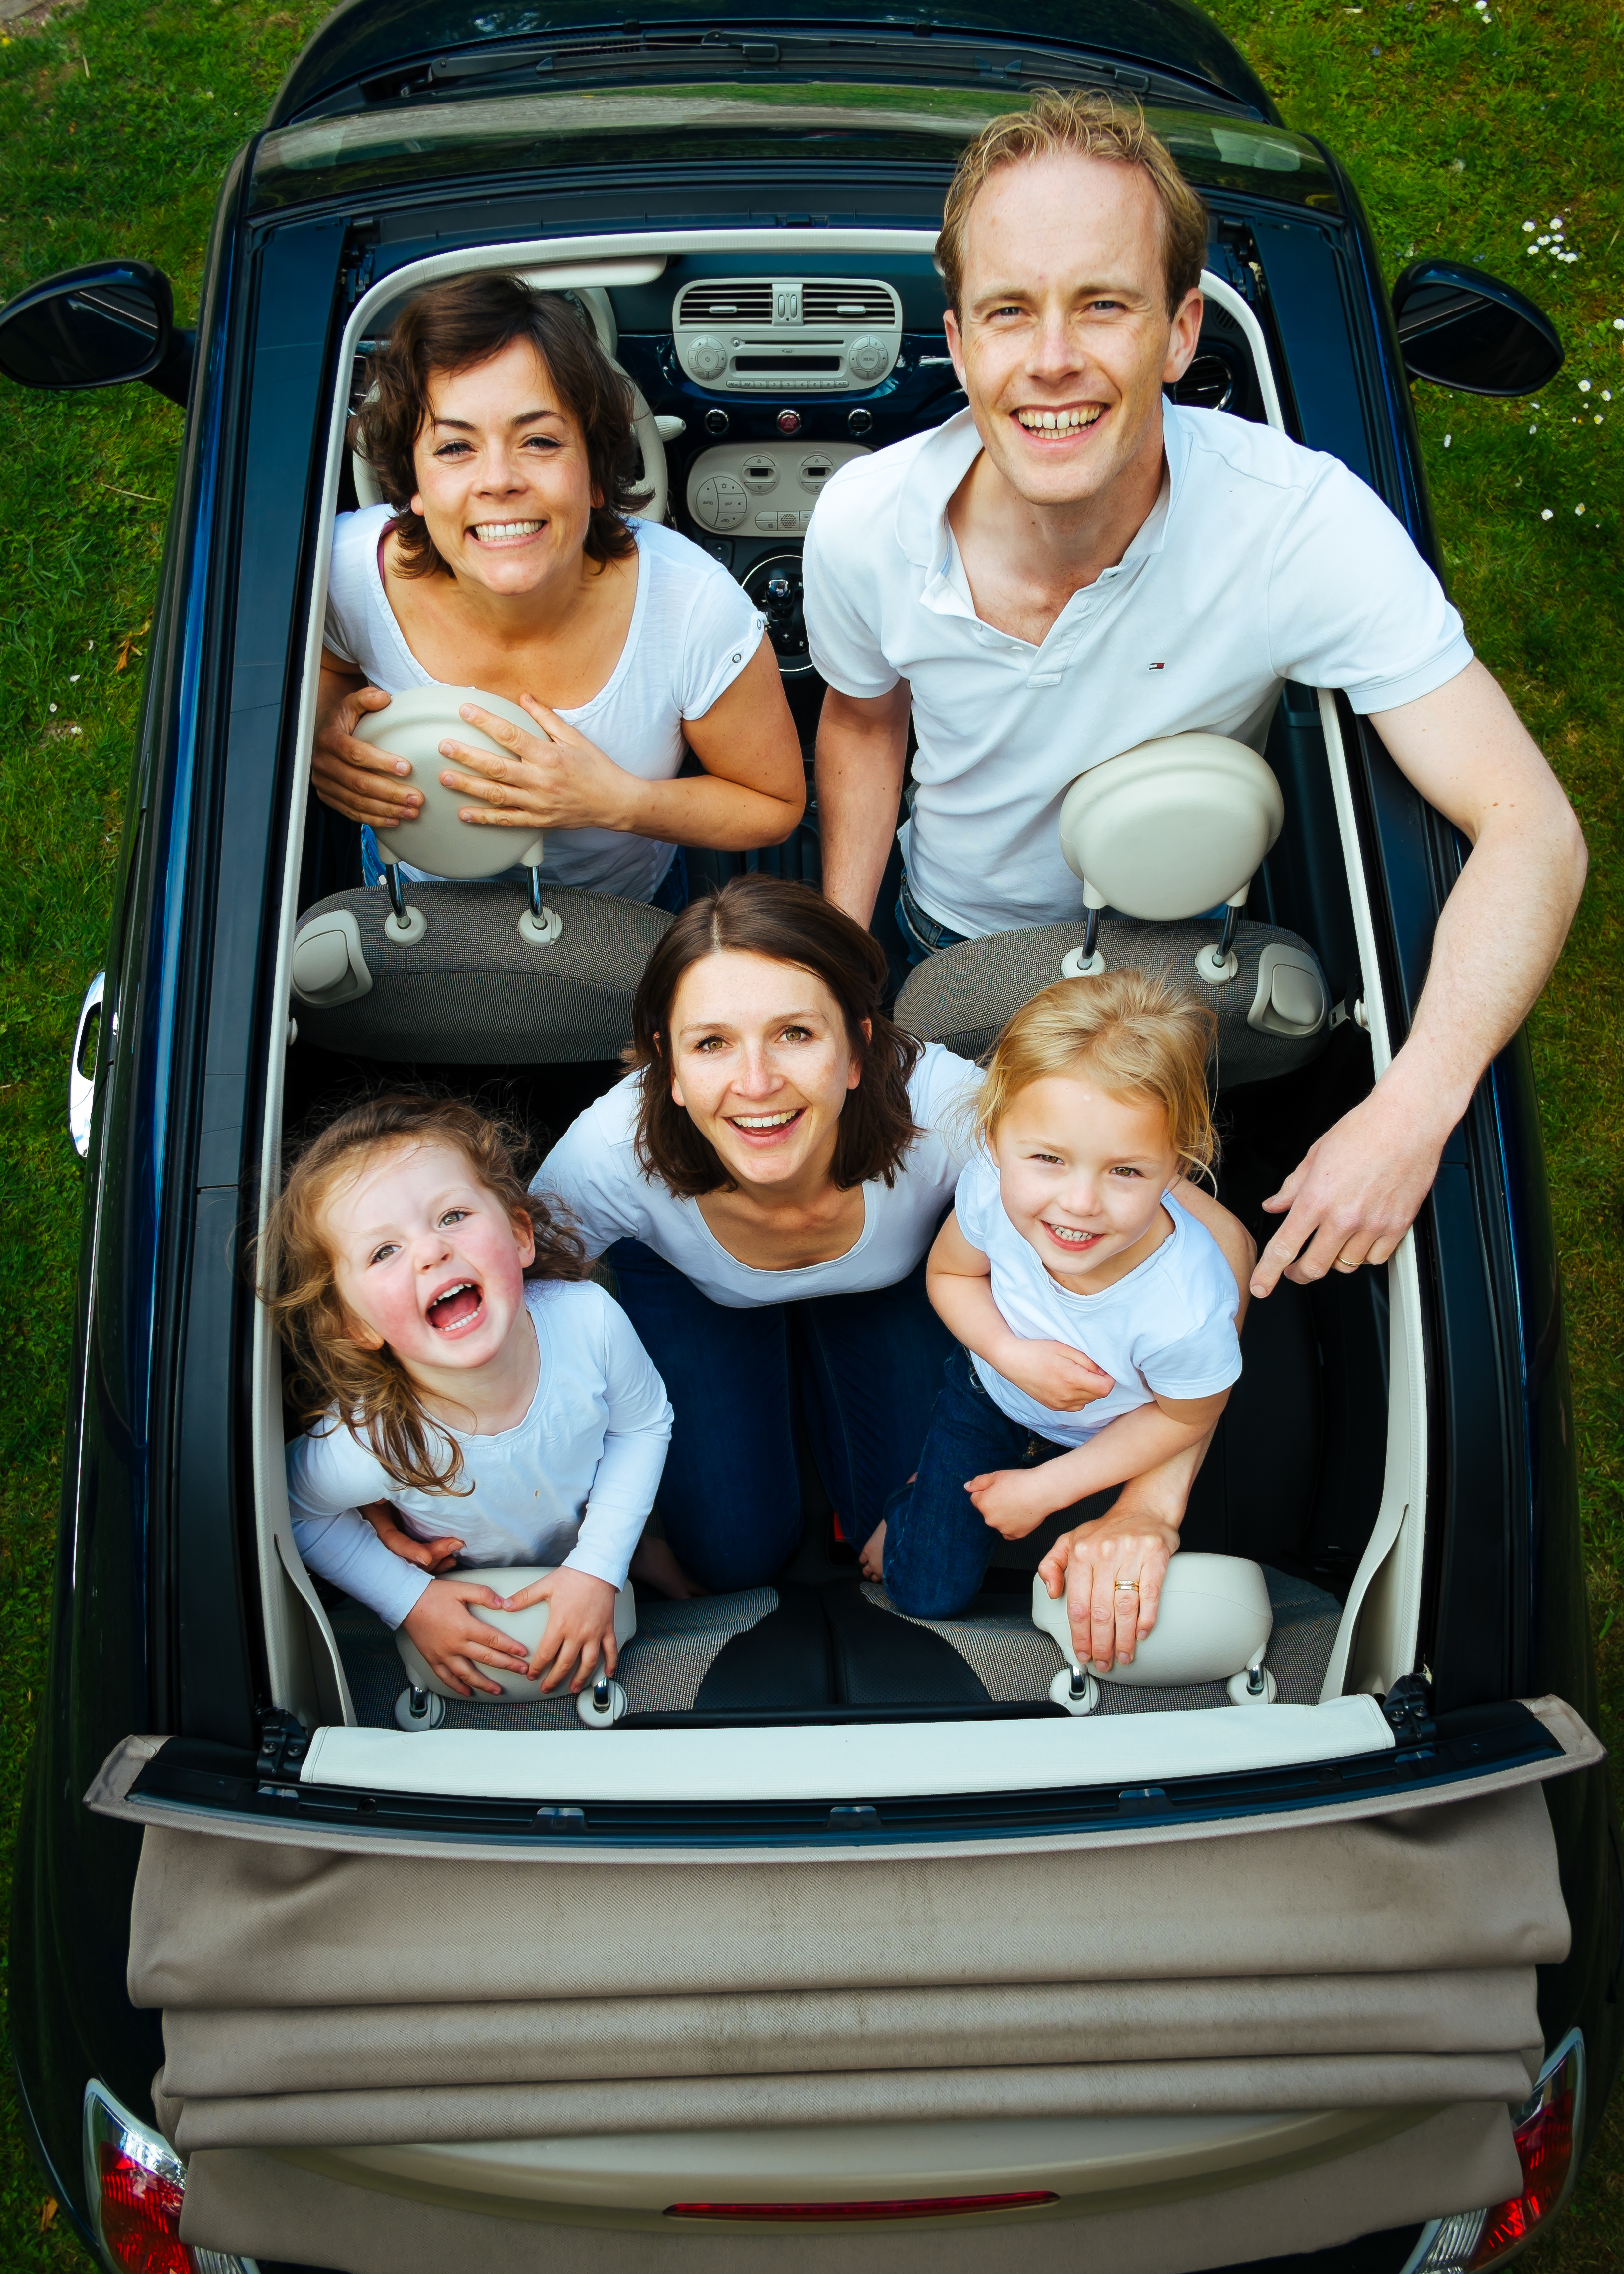
person, people, car, travel, holiday, father, leisure, smiling, mom, dad, family, kids, children, mother, happy, parents, siblings, generation